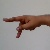
The image shows a hand gesture representing the letter 'P' in Indian Sign Language.